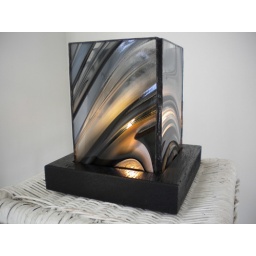
black swirly lamp 4 by 6 square